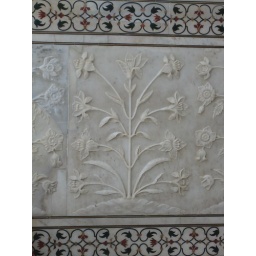
these are the detail of flowers near the main entrance. (no photography inside... there was a wall of latticework surrounding the tombs)